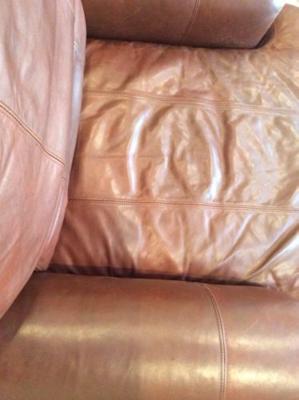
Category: chair